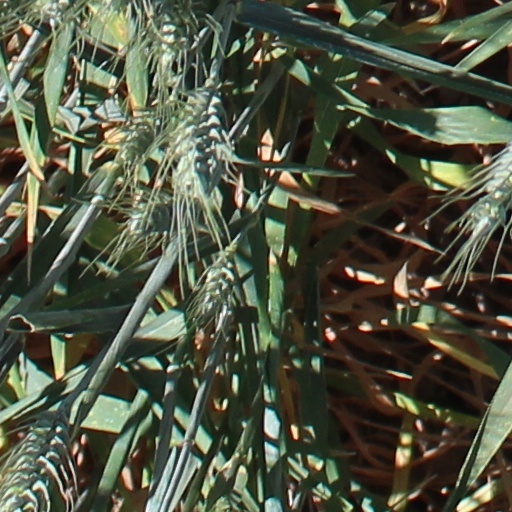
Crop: wheat